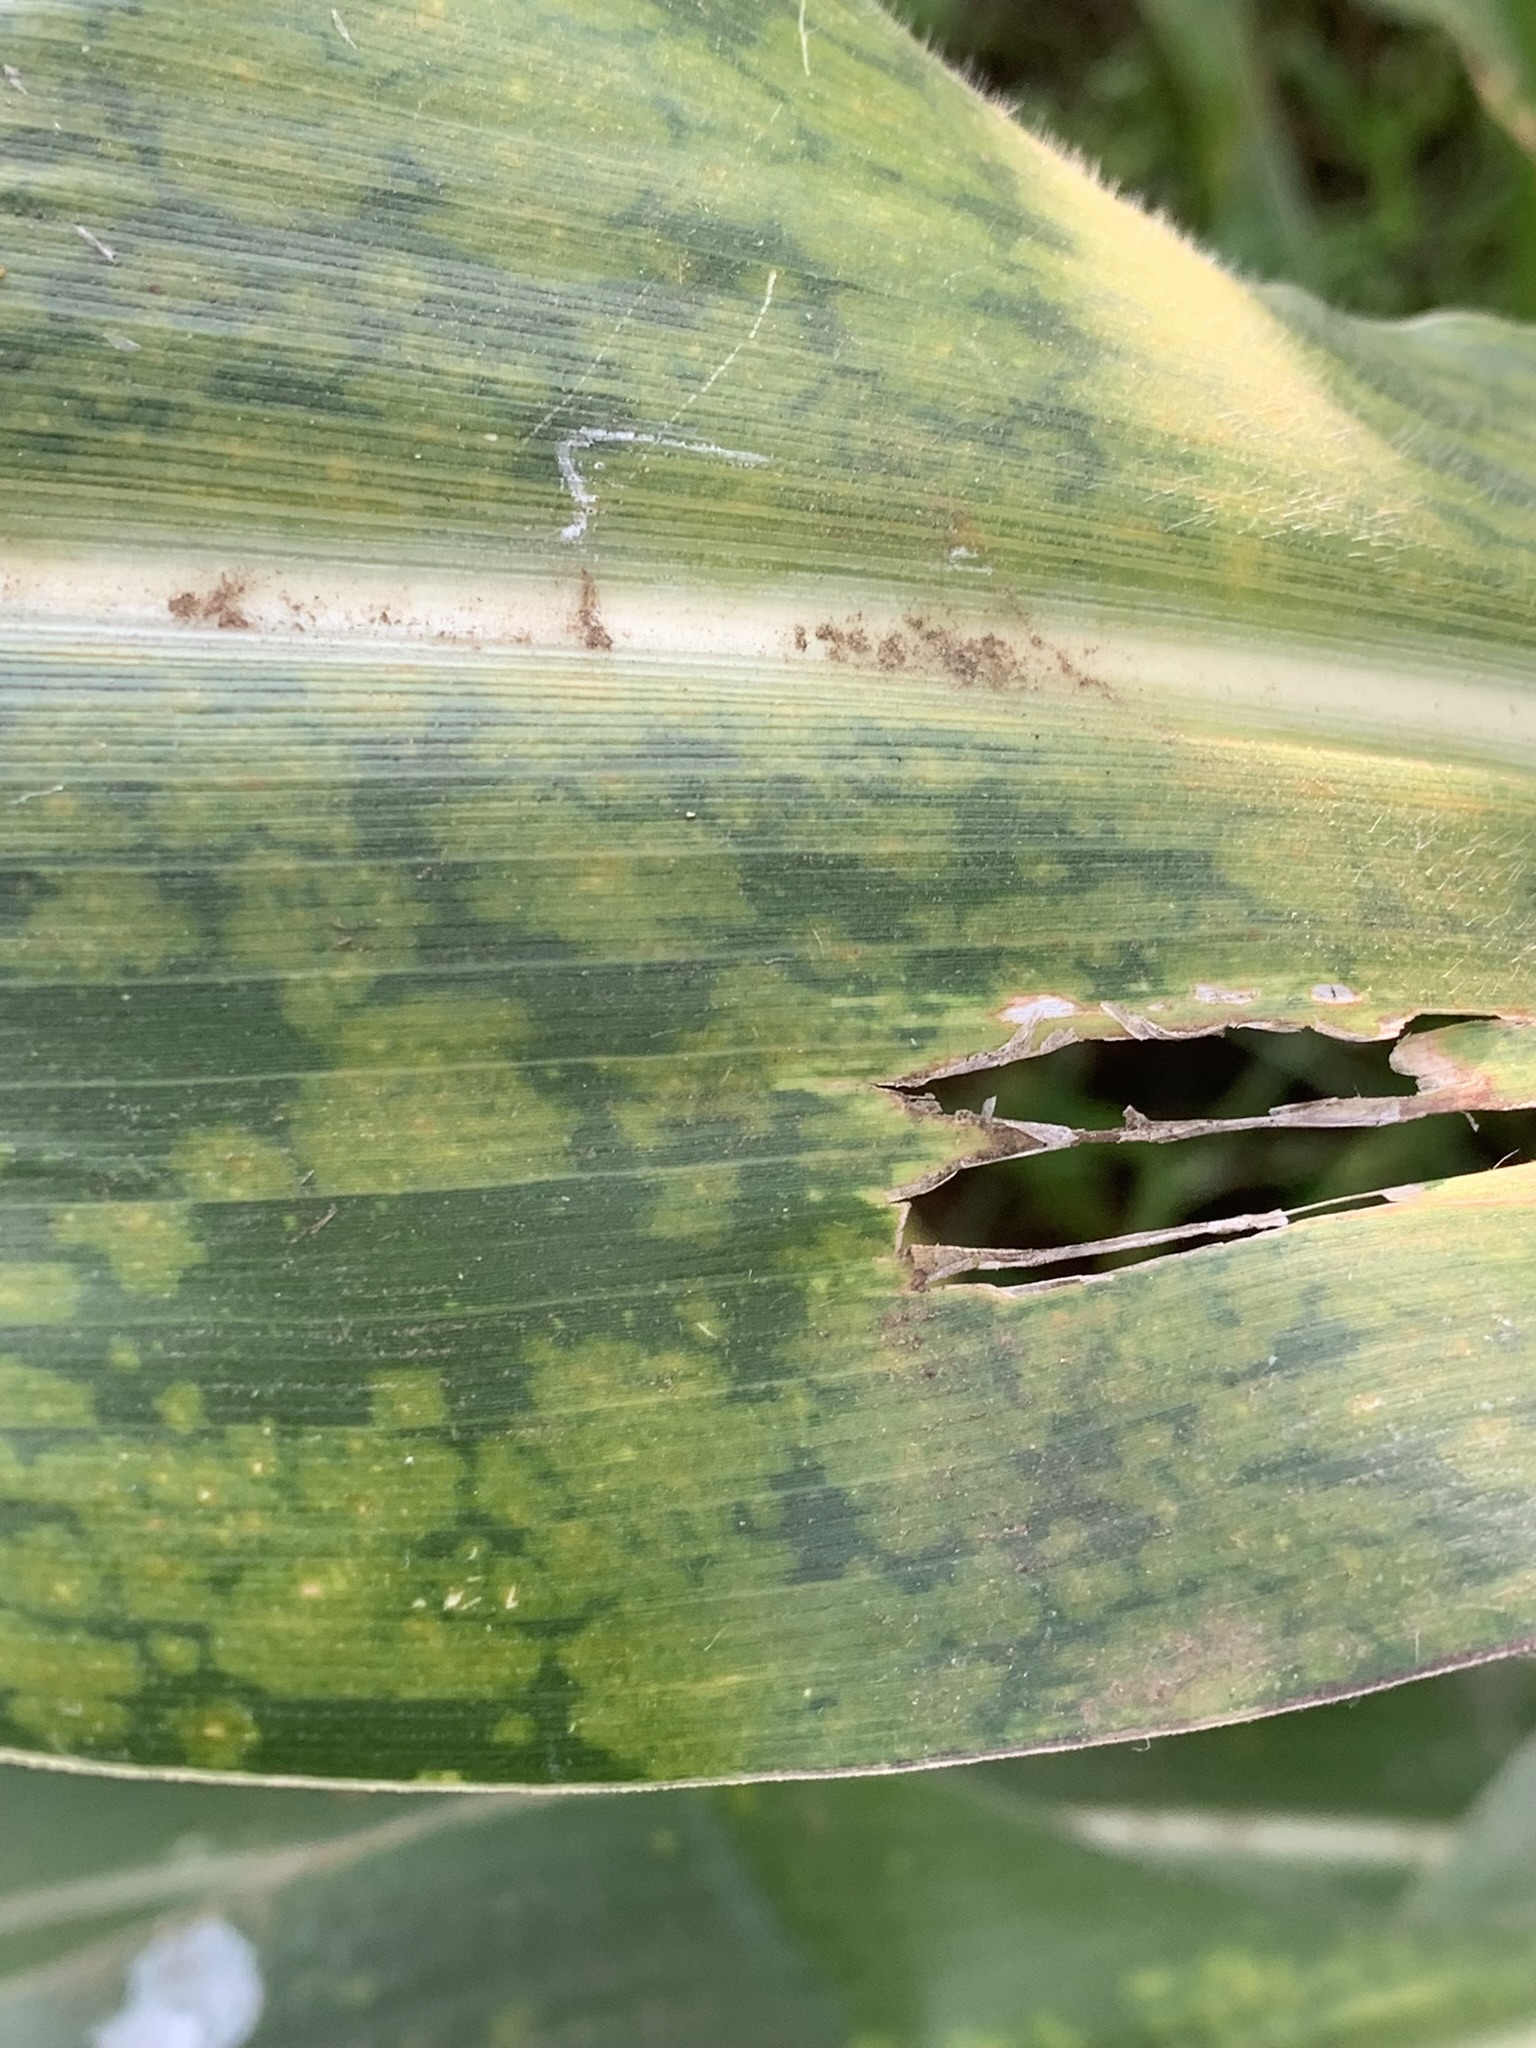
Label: MLN